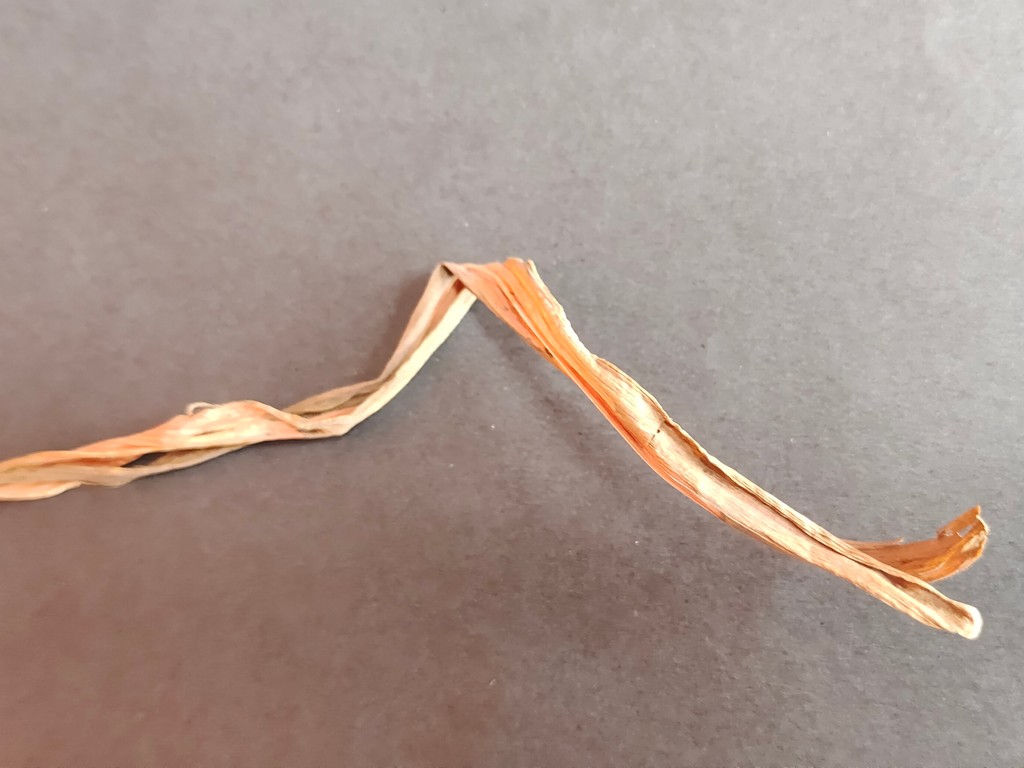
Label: Dried